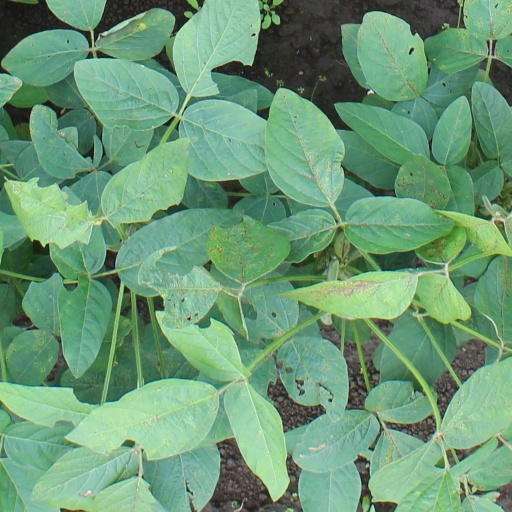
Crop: soybean